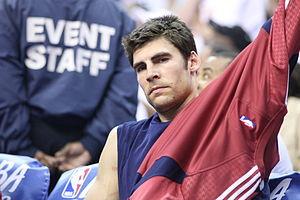
Walter Robert « Wally » Szczerbiak est un ancien joueur américain de basket-ball professionnel évoluant en NBA au poste d'ailier. Il est réputé pour son shoot longue distance.